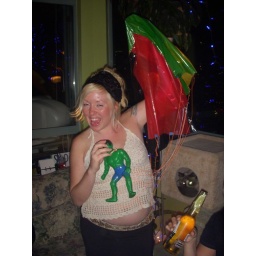
The Hulk now hangs from his purtch in a tree across the granville bridge